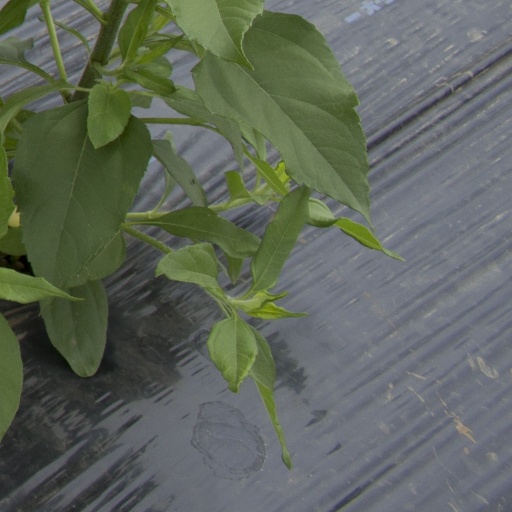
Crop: Jerusalem artichoke